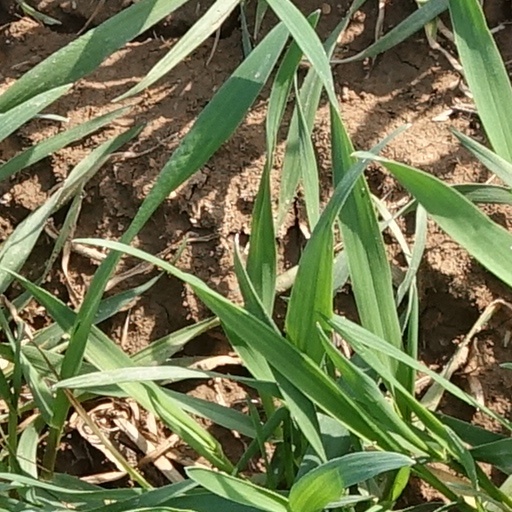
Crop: wheat